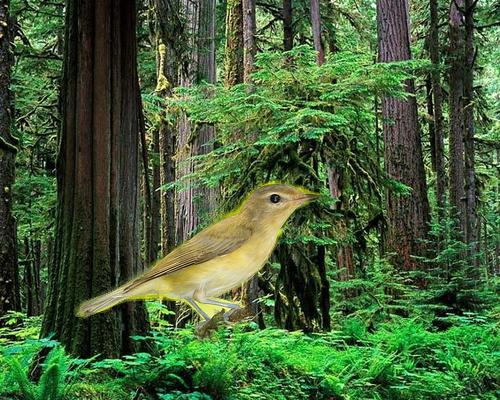
Bird species: Philadelphia_Vireo
Bird type: landbird
Background: land